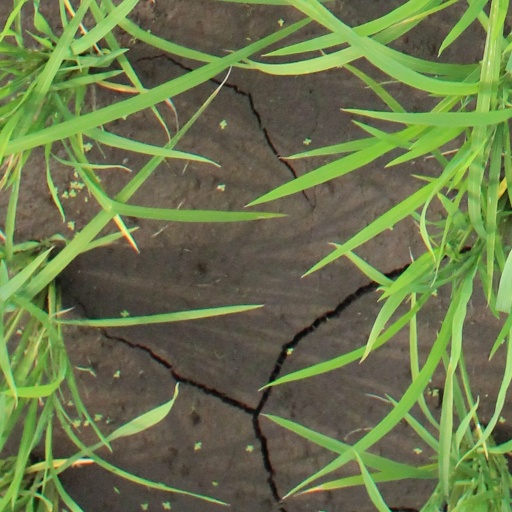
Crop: rice